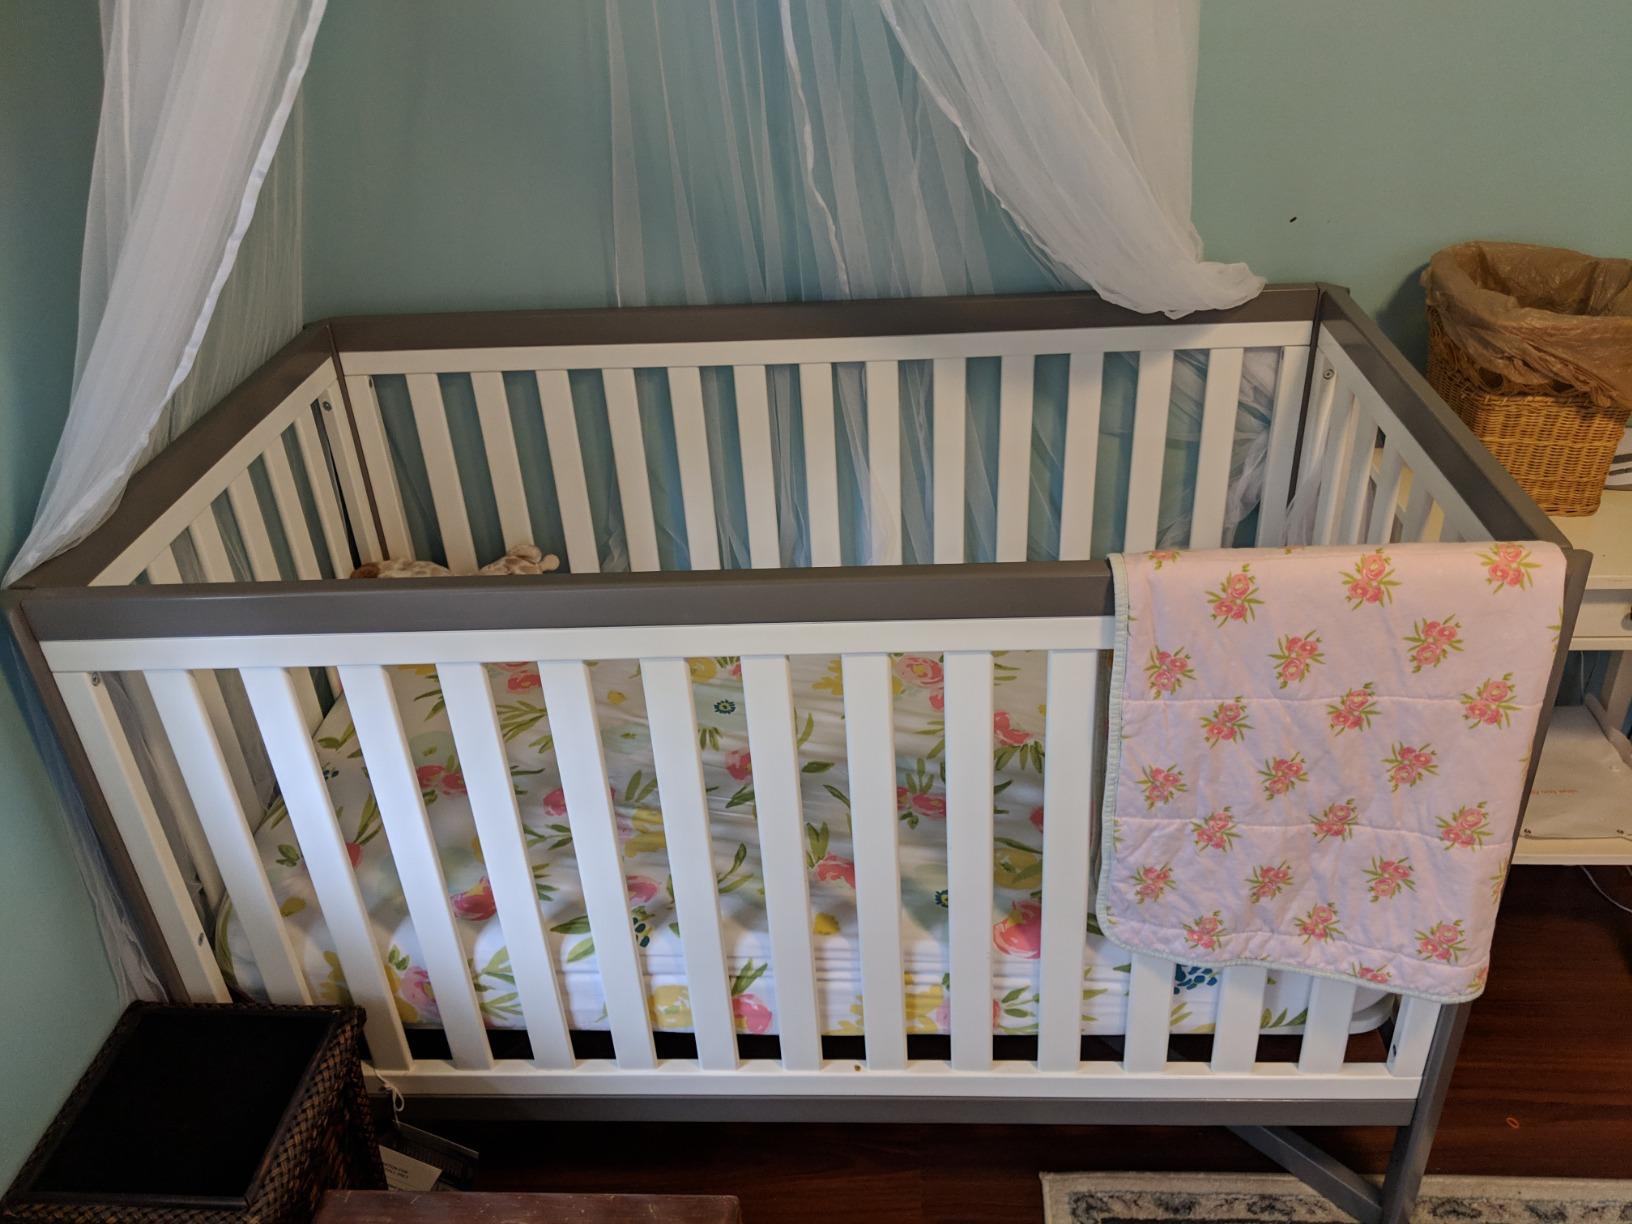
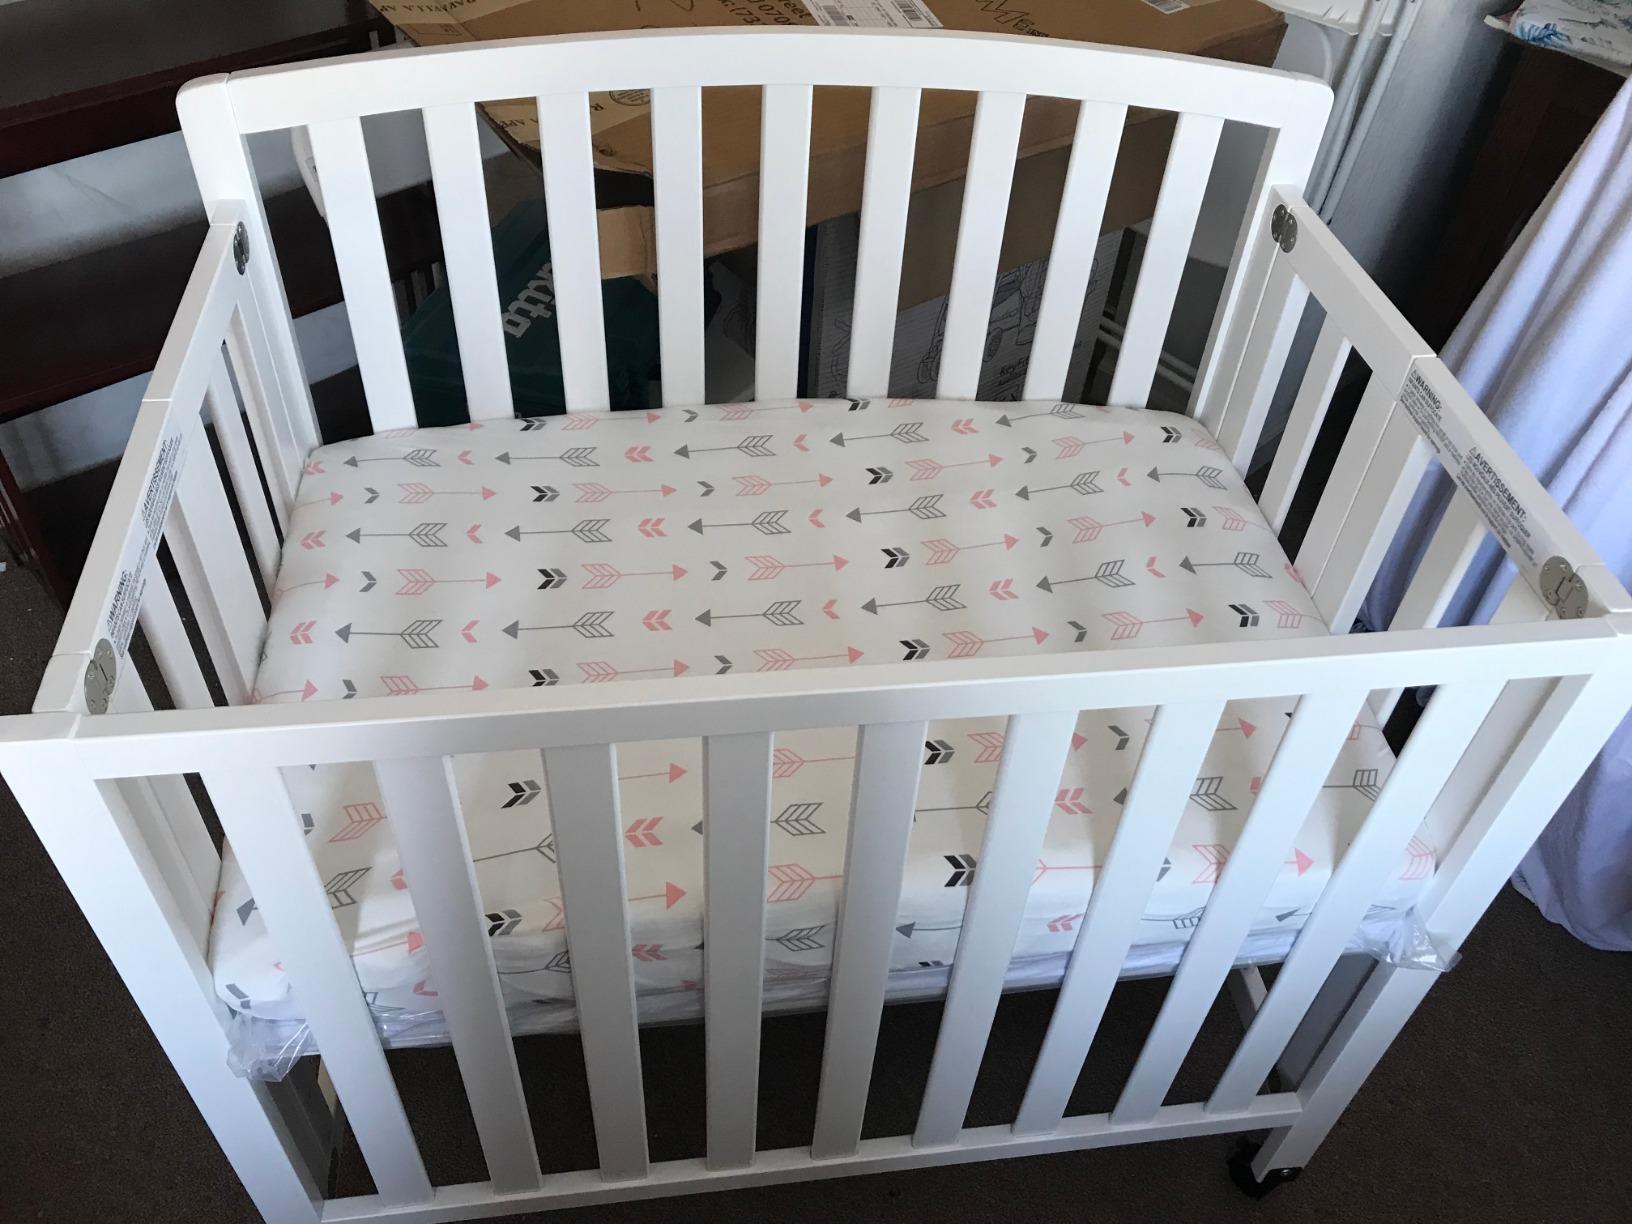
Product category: products_crib
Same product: no